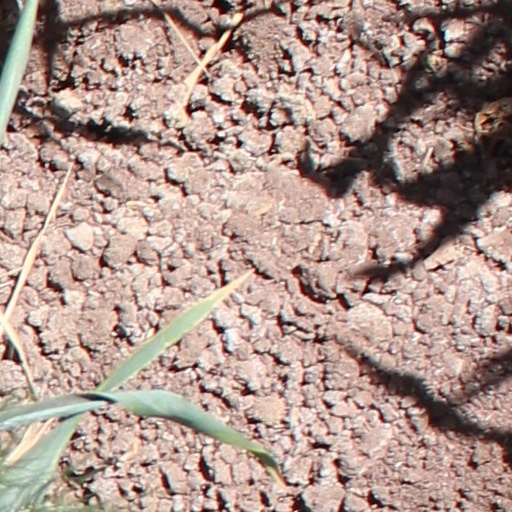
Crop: wheat